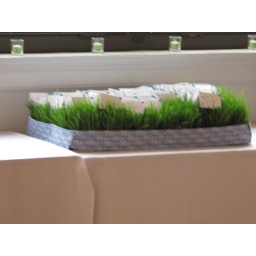
Wheat grass wrapped in the table runner fabric